Sol Aragones

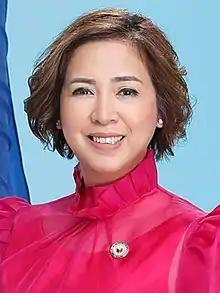
Official portrait, 2019

In 2013, Aragones ran for a seat in the House of Representatives in Laguna's third district as a member of the United Nationalist Alliance. During the campaign, she allied with former governor ER Ejercito and board member Angelica Alarva. She went on to defeat the incumbent representative, Maria Evita Arago, by more than 10,000 votes.